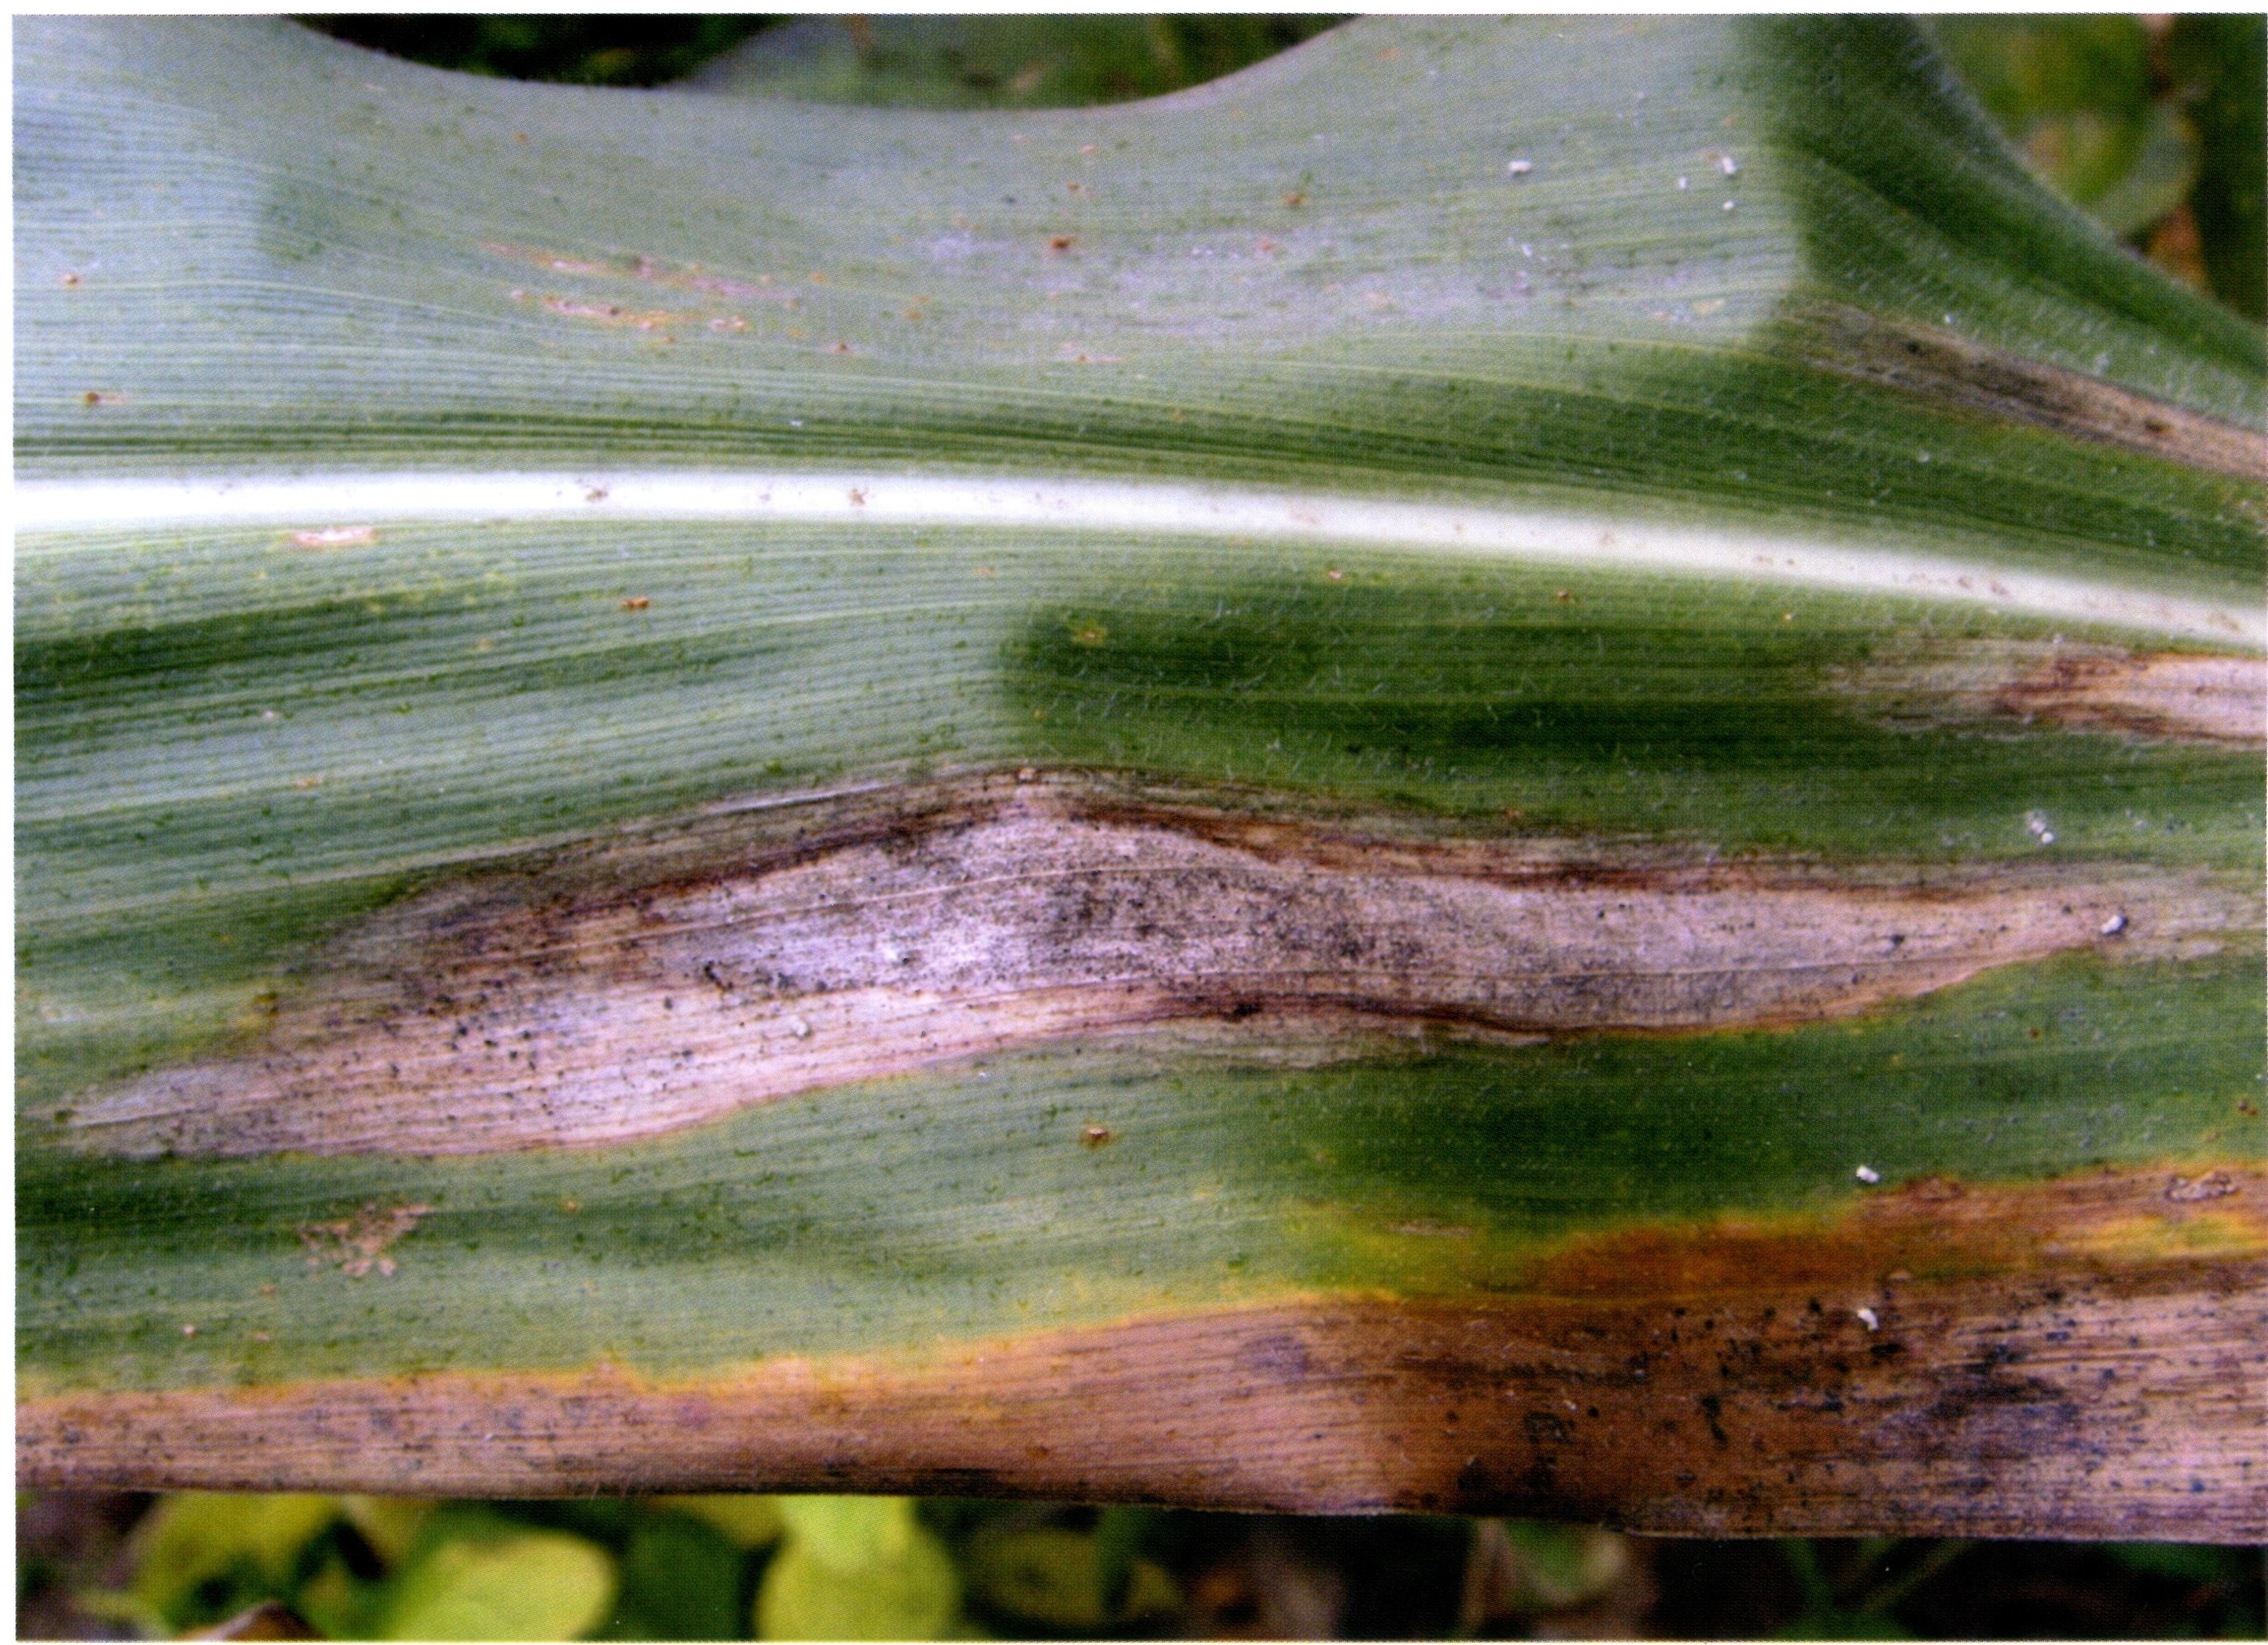
Plant: Corn
Disease: corn northern leaf blight